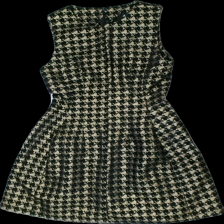
View: front
Type: Dress
Category: Ladies
Brand: Not in the list
Brand text on label: AX Paris
Colors: Yellow, Black
Material: 100% polyester
Pattern: Other
Cut: Regular
Size: 44
Season: Summer
Price range: 100-150
Recommended usage: Reuse